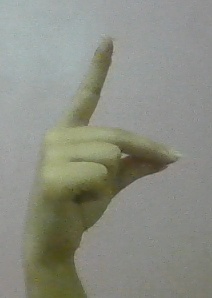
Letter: ta